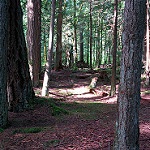
Label: forest